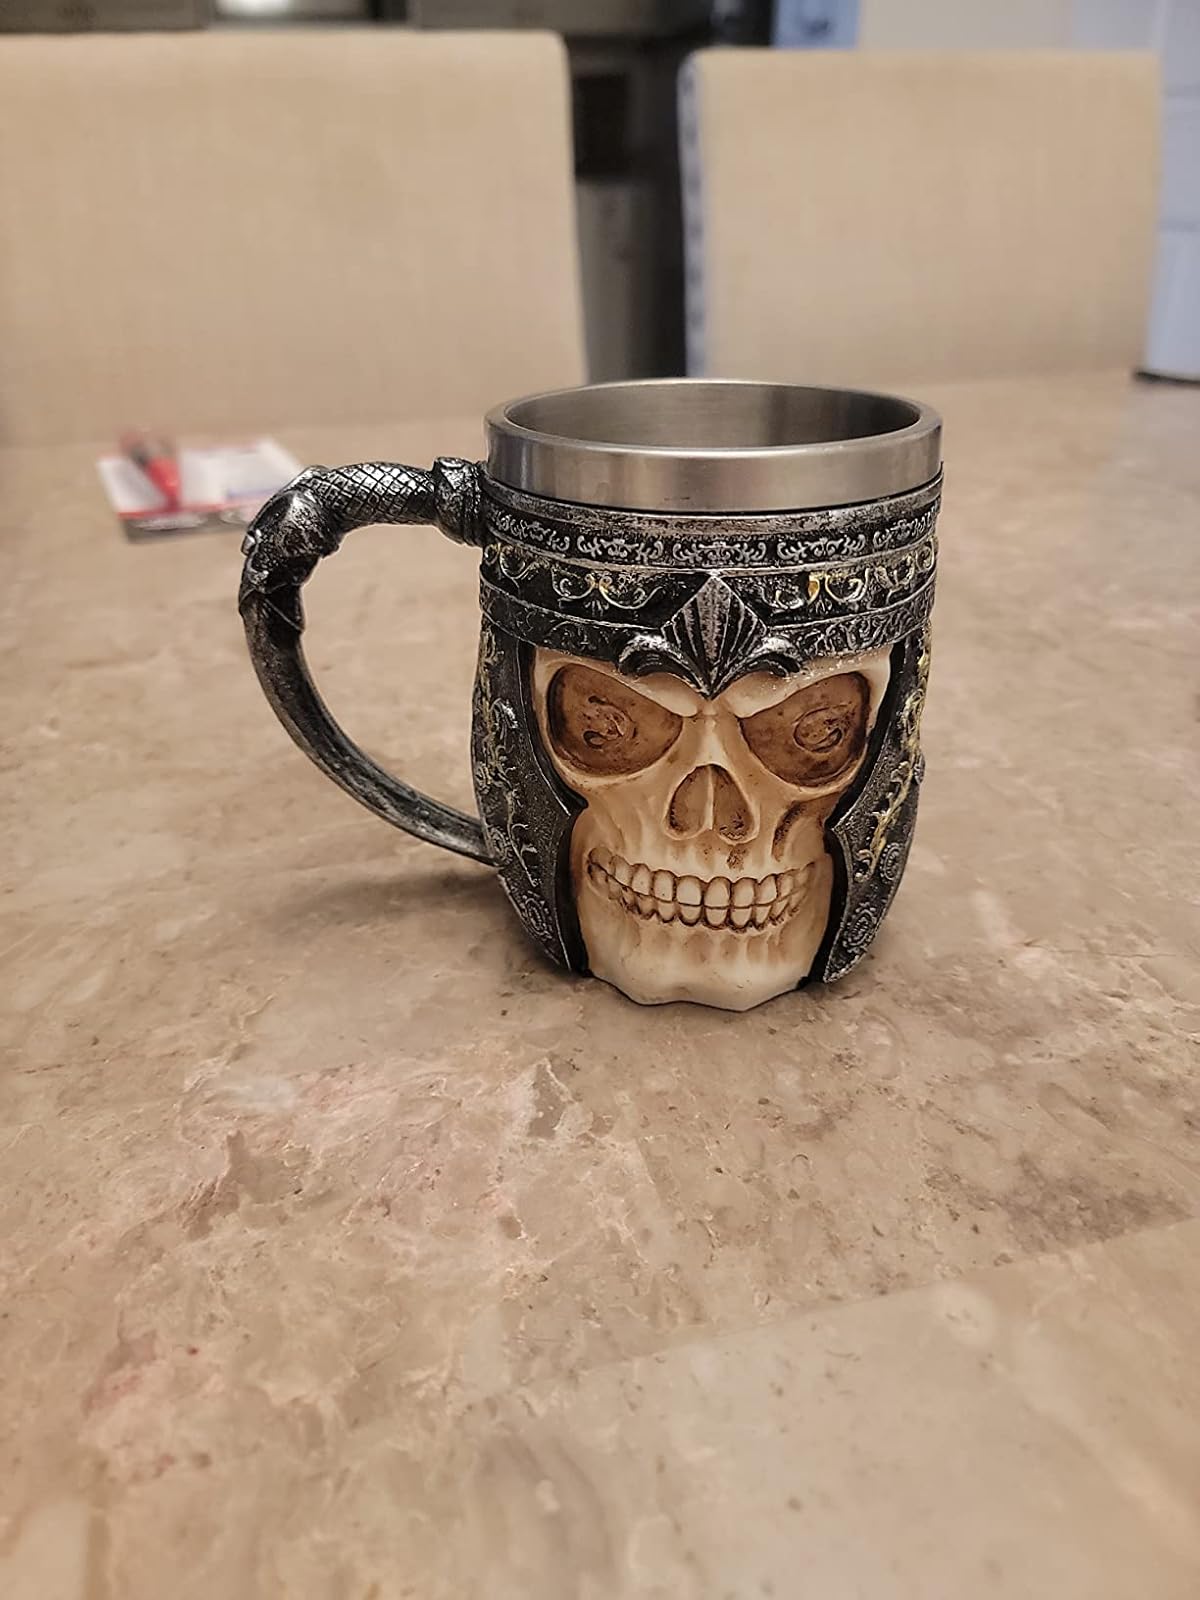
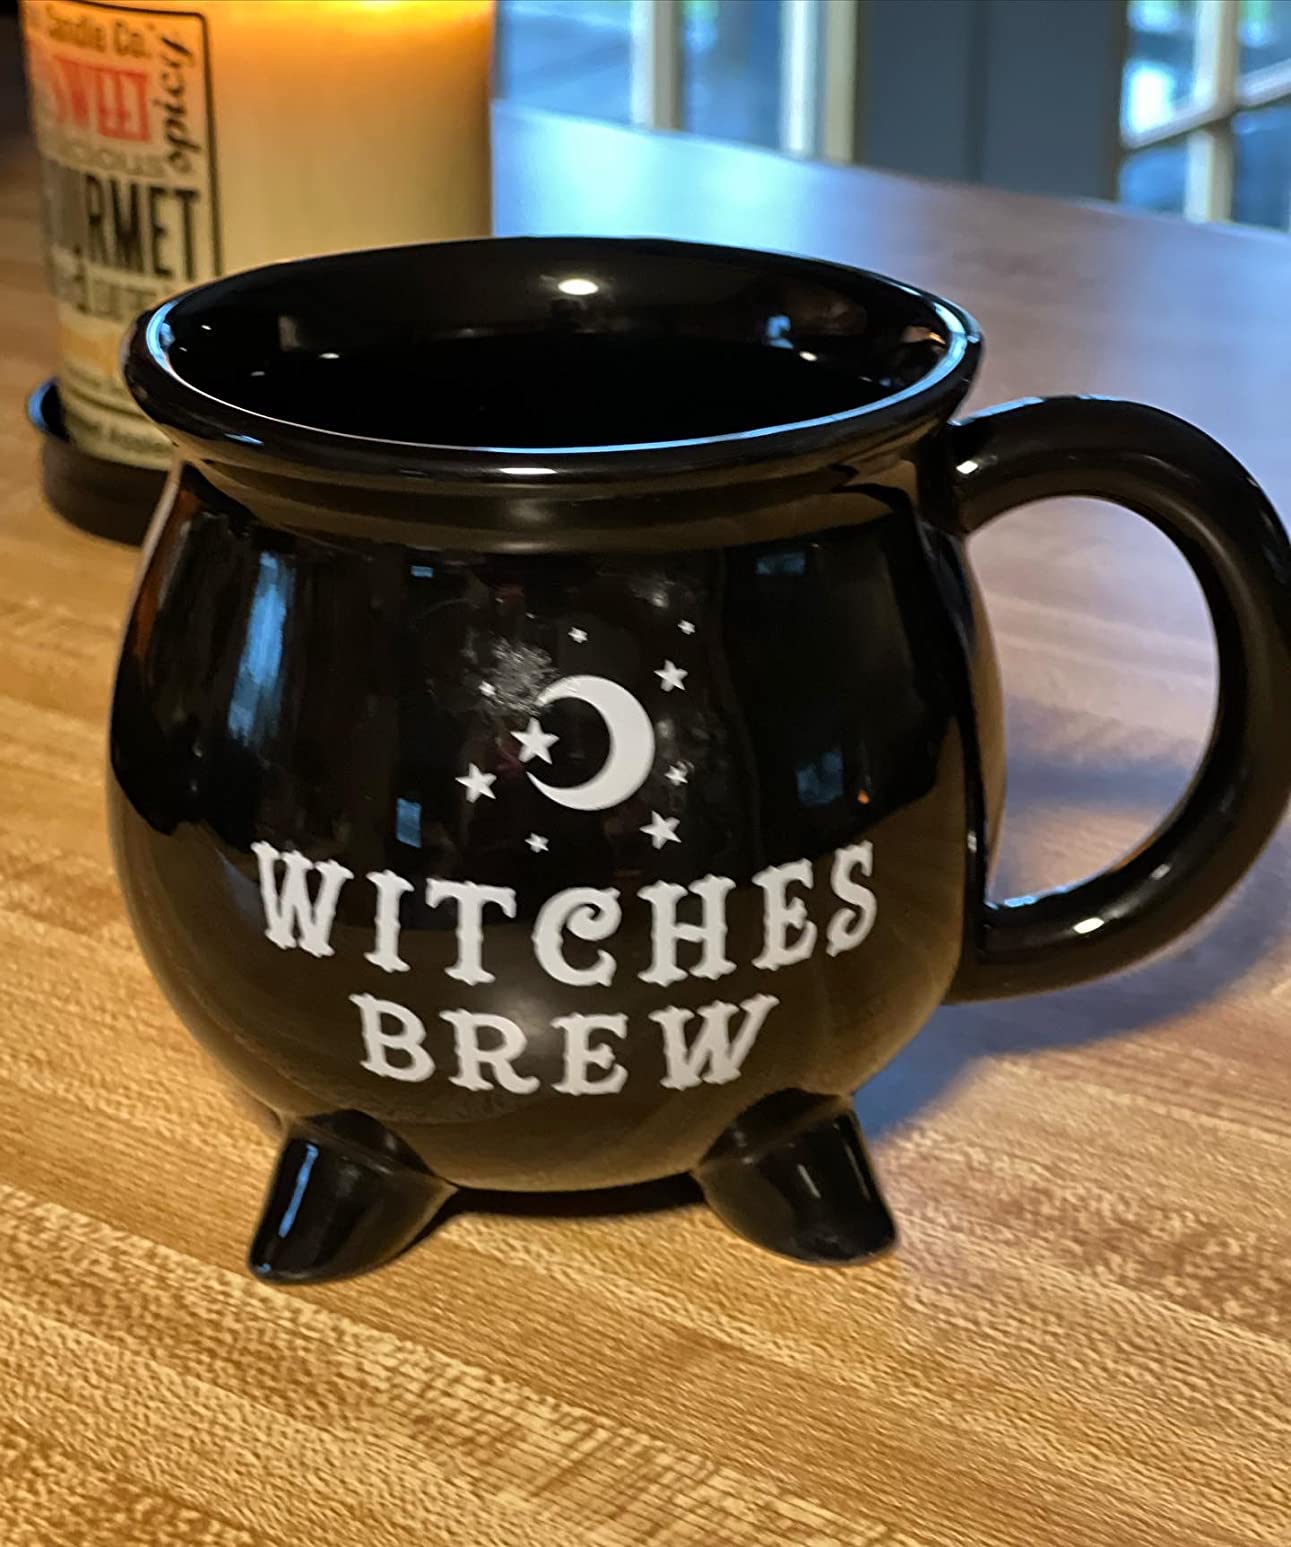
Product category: items_mug
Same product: no